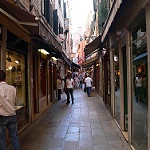
Label: street